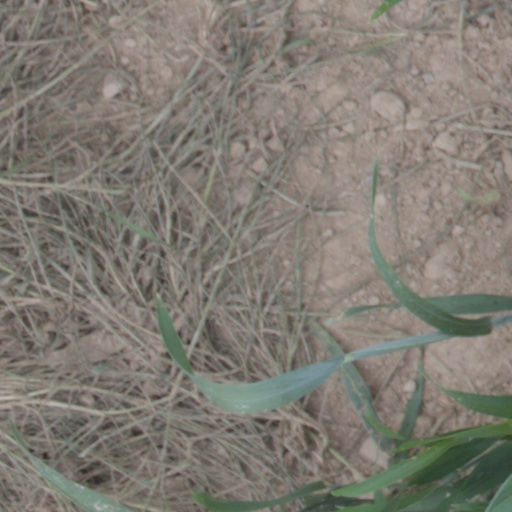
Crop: wheat